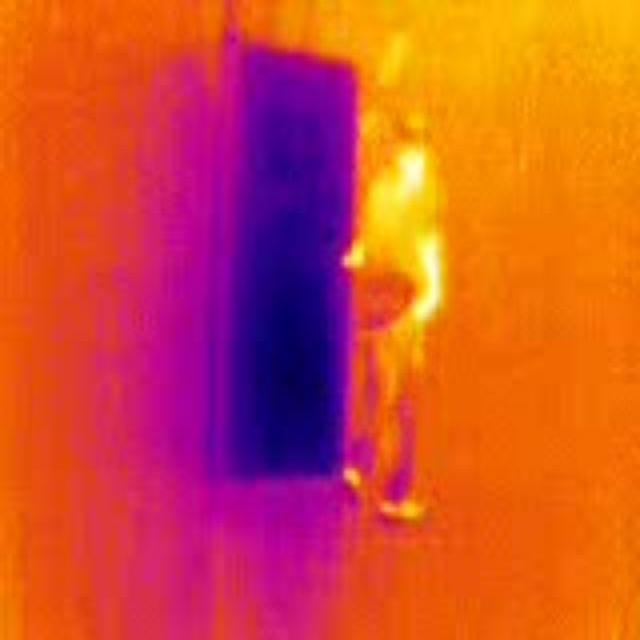
Detected objects:
label: person